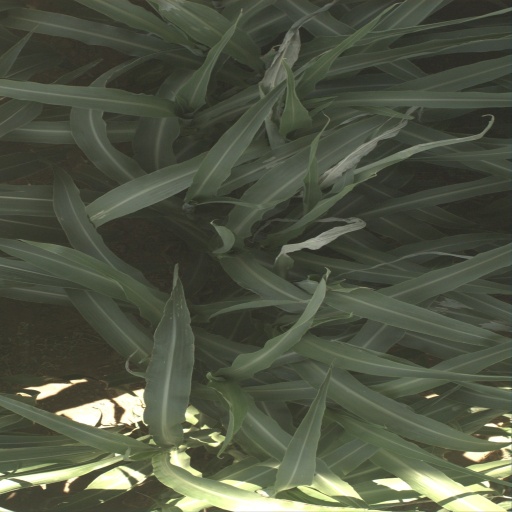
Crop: sorghum